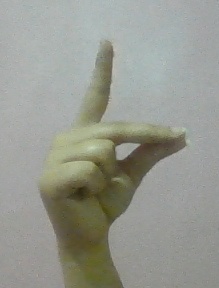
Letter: ta